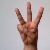
The image shows a hand gesture representing the letter 'W' in Indian Sign Language.